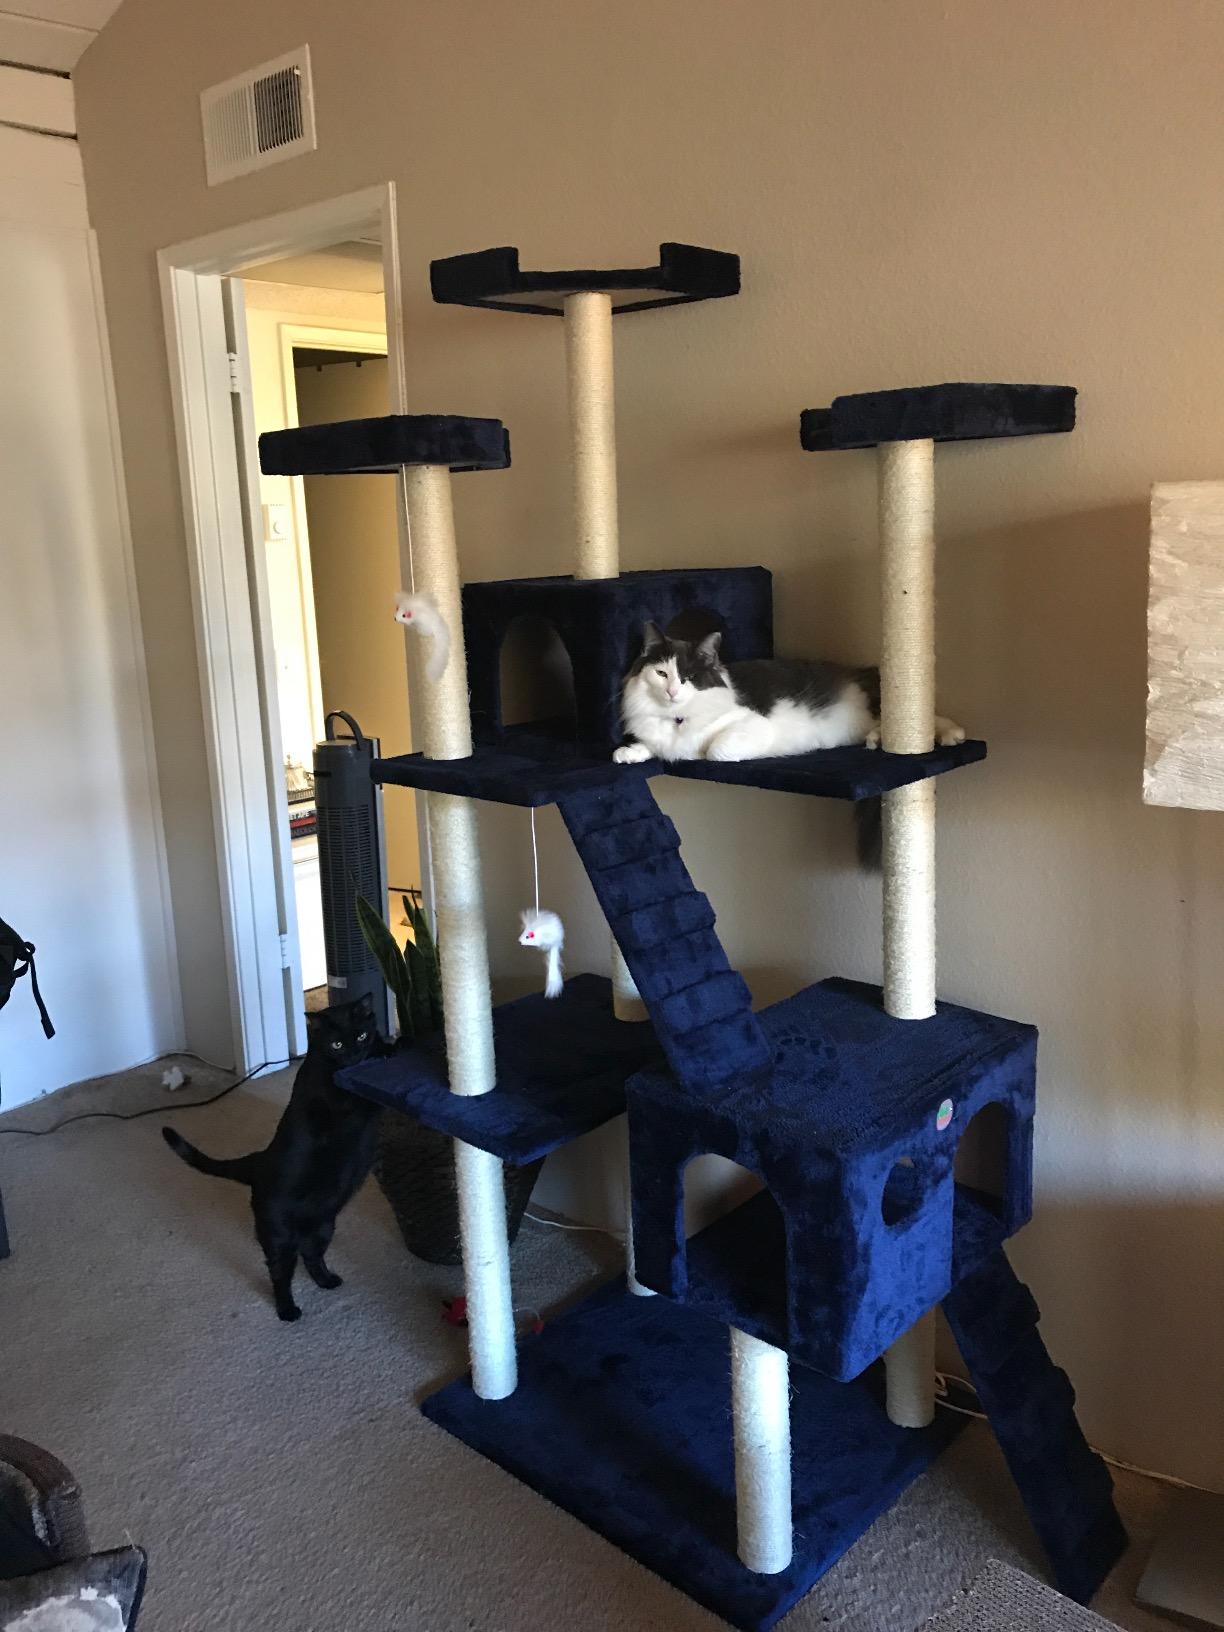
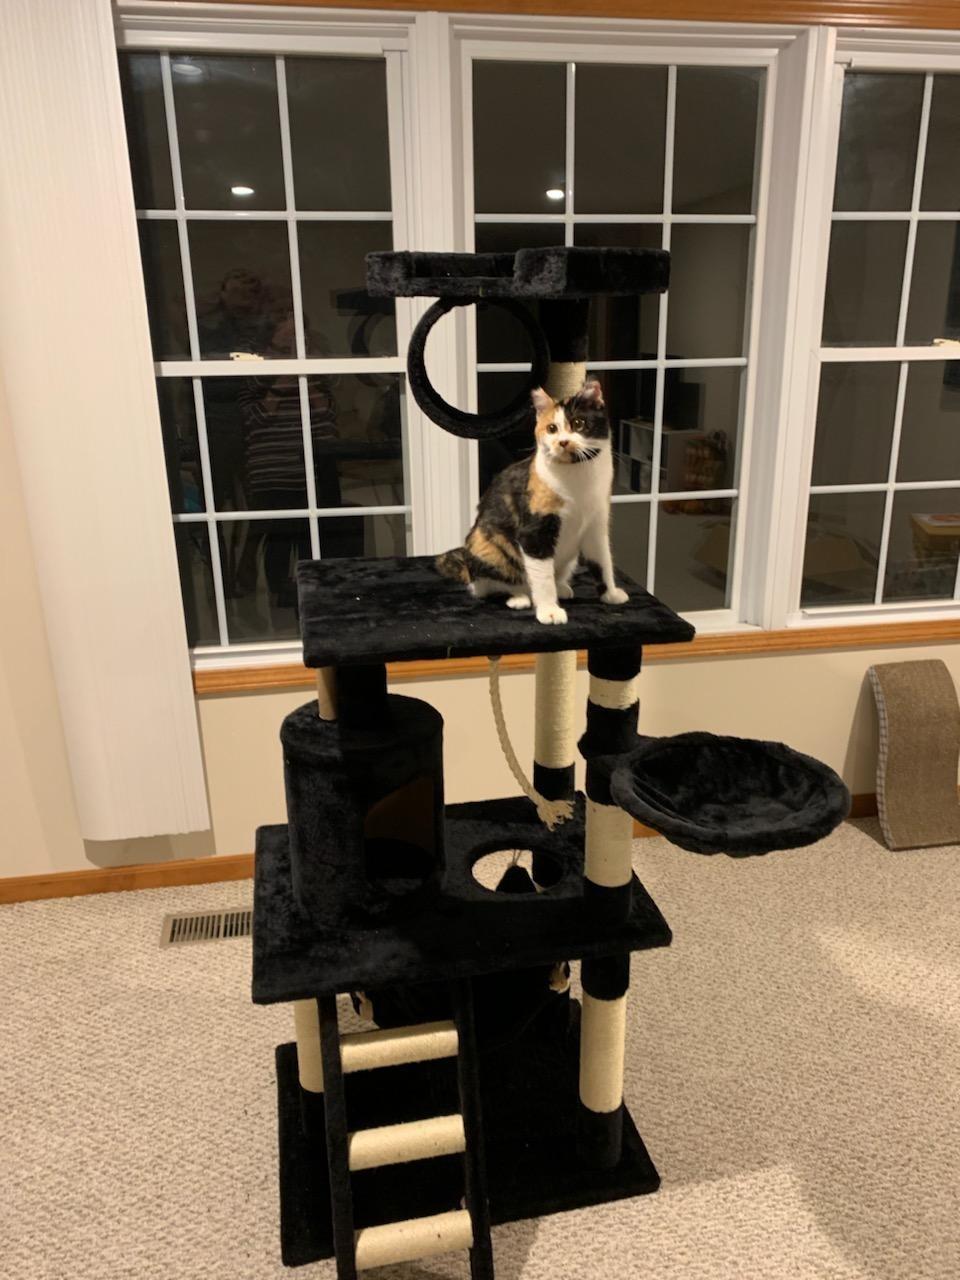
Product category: items_cat tree
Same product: no